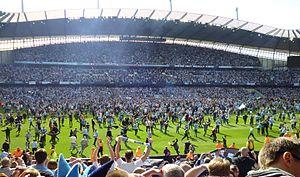
Le Manchester City Football Club est un club de football anglais basé à Manchester et fondé en 1880 sous le nom de St. Mark's. Le club devint le Ardwick Association Football Club en 1887 avant de prendre son nom actuel en 1894. Surnommée City, The Citizens, ou encore, The Sky Blues, l'équipe professionnelle évolue depuis 2003 à l'Etihad Stadium. Le derby mancunien l’oppose à l’autre grand club de la ville, Manchester United. Depuis le 1ᵉʳ juillet 2016, le club est entraîné par Pep Guardiola.